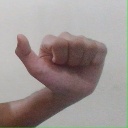
अक्षर: त